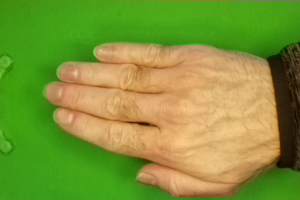
Label: paper